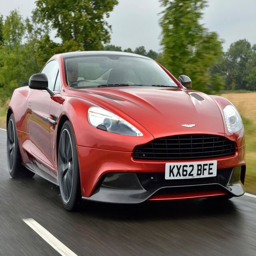
automobile model has very bold lines down the sides of the car to make the car looking even more menacing .